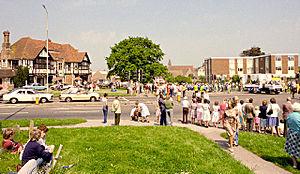
Polegate est un village du district de Wealden dans le Sussex de l'Est, en Angleterre.